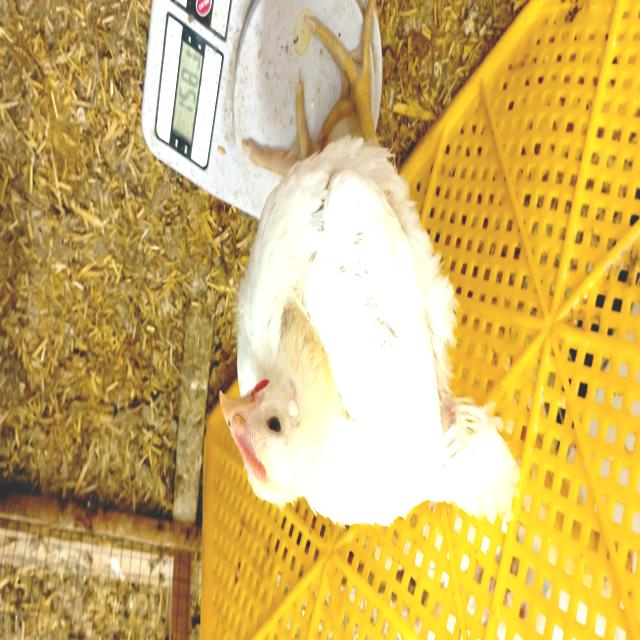
Weight: 1249 g